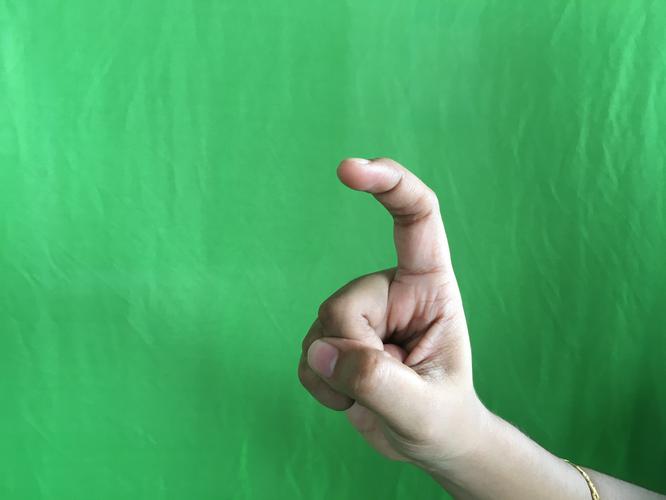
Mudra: Tamarachudam
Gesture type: single_hand